Key Largo (hotel and casino)

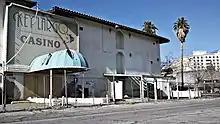
Key Largo during its closure, January 2011

In June 2005, the Clark County Commission approved design plans for the new resort and condominium project, allowing for the demolition of Key Largo. The project would include a casino and three towers, with its tallest building standing 41 stories high. The new project failed to materialize, and Key Largo was left to deteriorate.